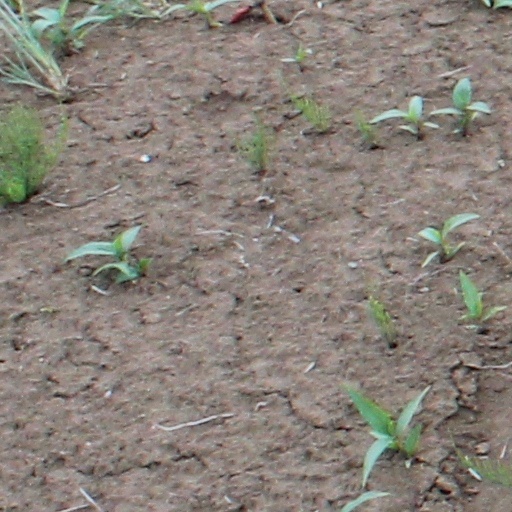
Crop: wheat